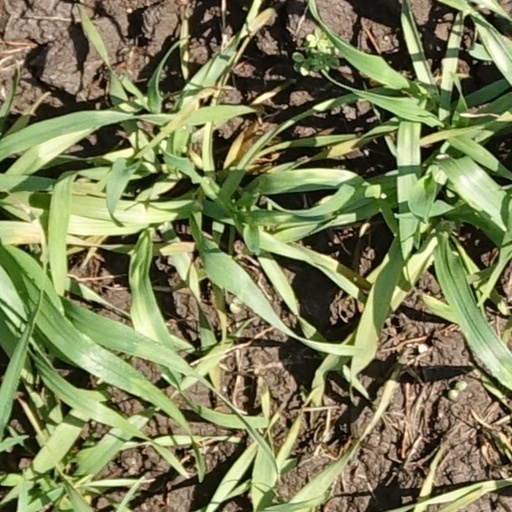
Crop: wheat